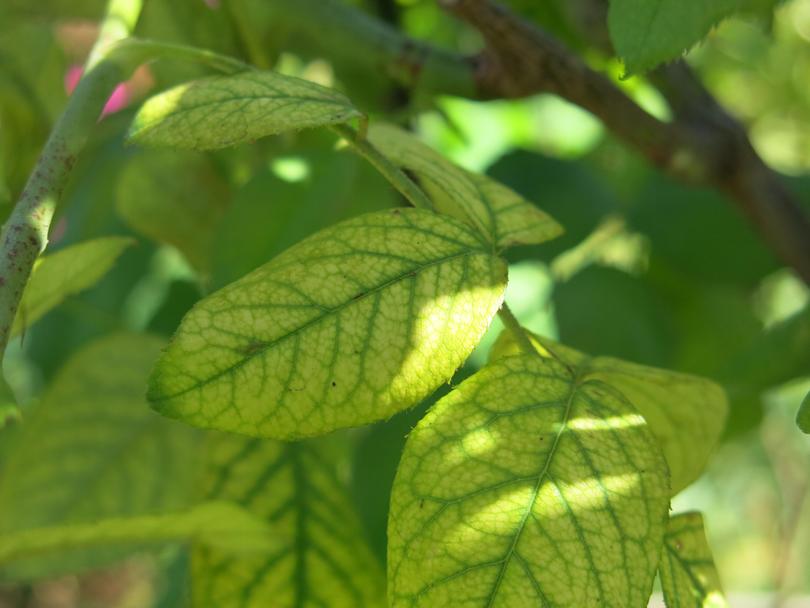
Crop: blueberry
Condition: healthy